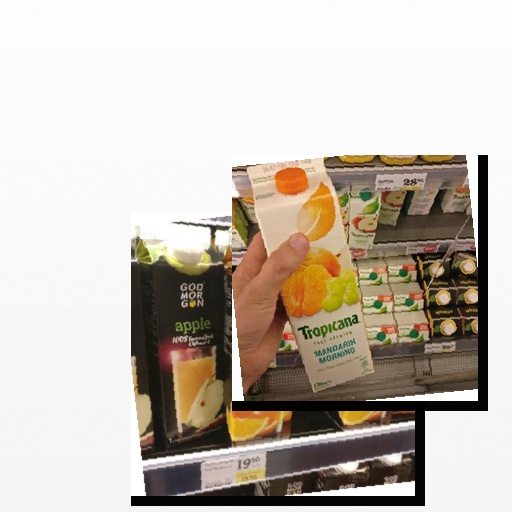
Food items: mandarin_juice, orange_red_grapefruit_juice